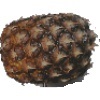
Label: Pineapple 1